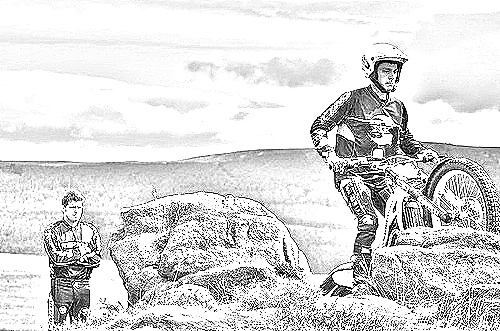
Portrait style: Sketch Portrait